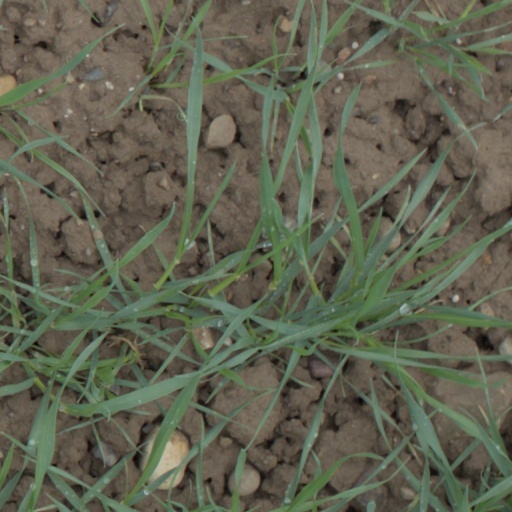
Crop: wheat